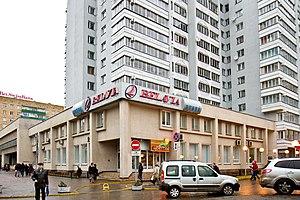
Siège de Belavia - 220004, Minsk, rue Nemiga, 14 Italiano: Sede di Belavia - 220004, Minsk, via Nemiga, 14